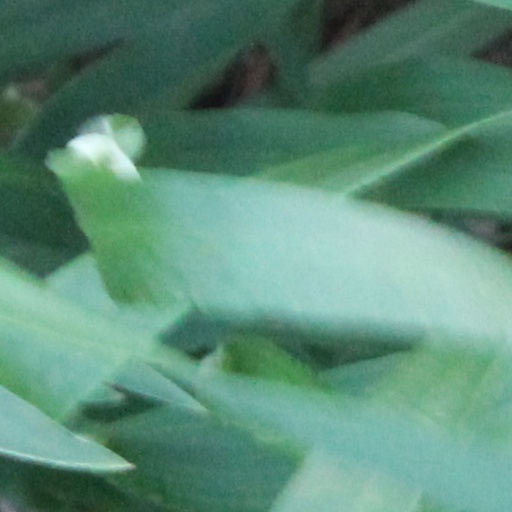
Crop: wheat